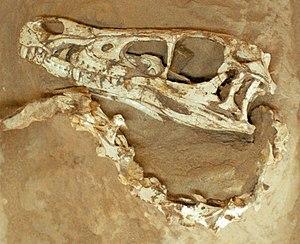
La Formation de Djadokhta est une formation géologique datant de la fin du Crétacé supérieur, composante du bassin de Nemegt en Mongolie, dans la partie nord-ouest du désert de Gobi.